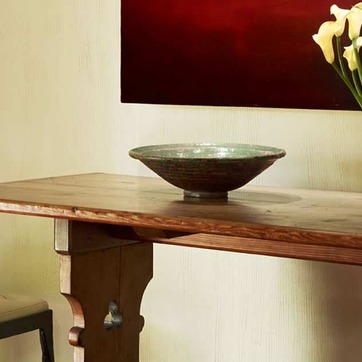
Material: ceramic